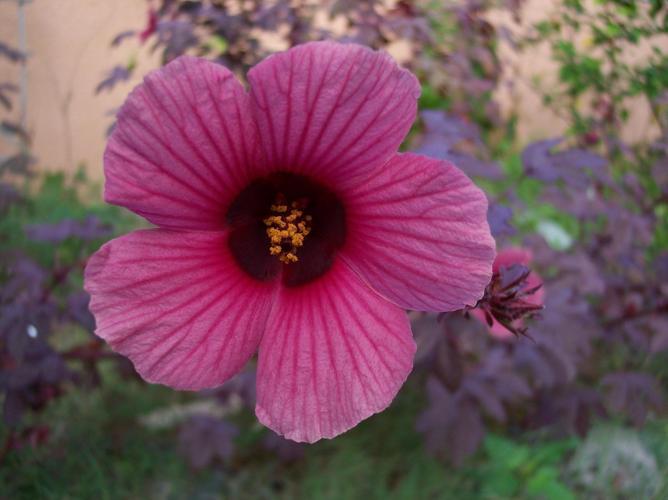
Label: hibiscus